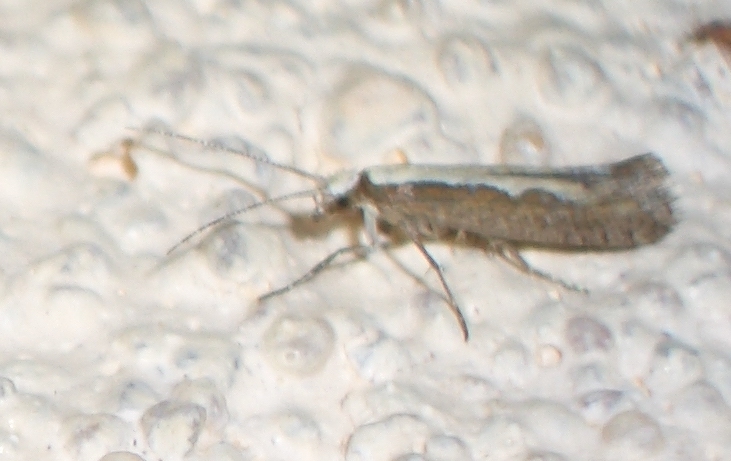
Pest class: diamondback_moth